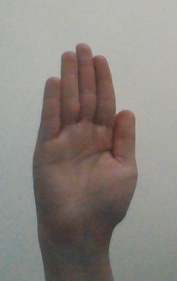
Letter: seen